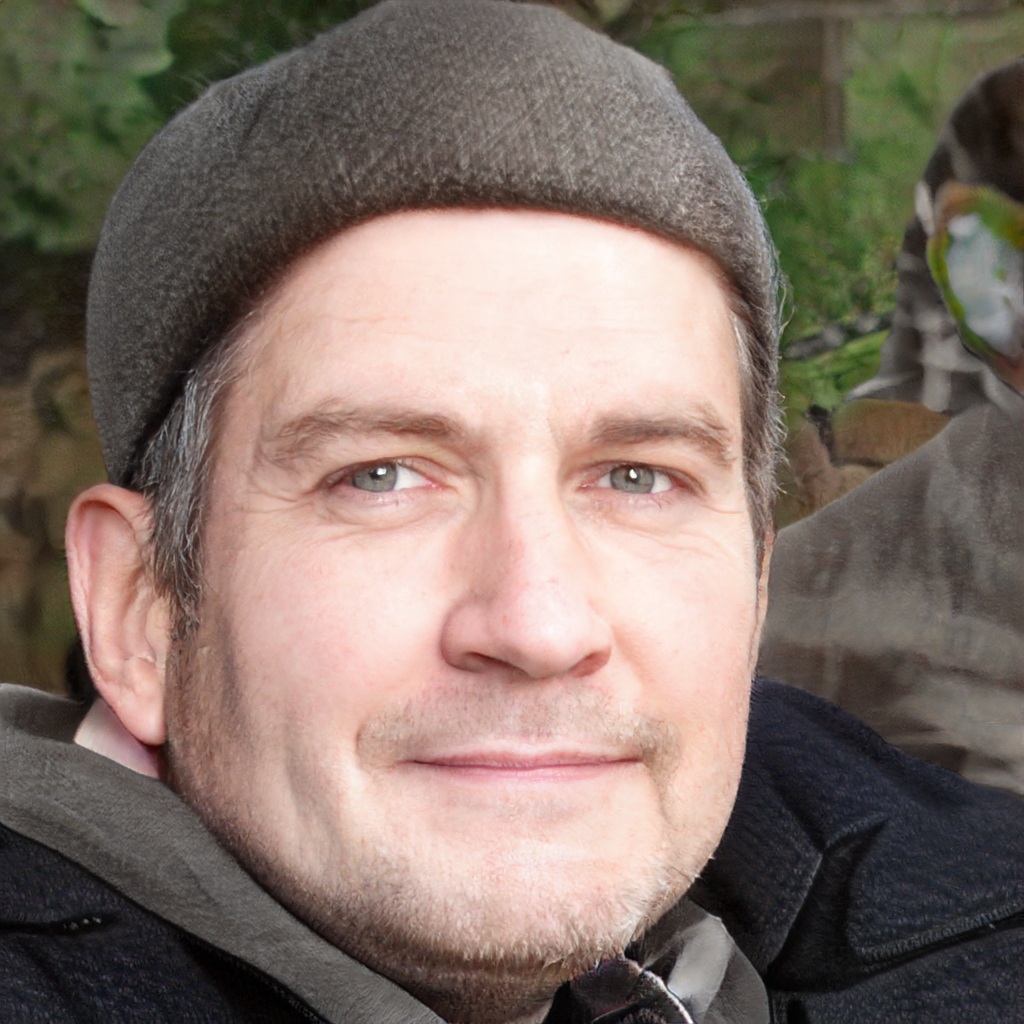
Label: Colored